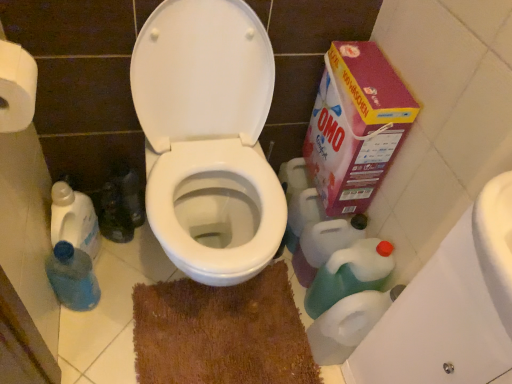
Question: Indicate several points within the vacant area that lies between translucent plastic bottle at lower left, the 1th cleaning product in the left-to-right sequence, and brown textured bath mat at center. Your answer should be formatted as a list of tuples, i.e. [(x1, y1)], where each tuple contains the x and y coordinates of a point satisfying the conditions above. The coordinates should be between 0 and 1, indicating the normalized pixel locations of the points in the image.
Answer: [(0.244, 0.797)]